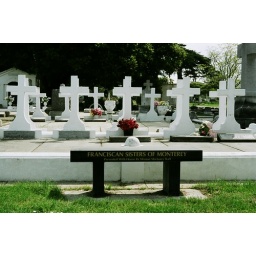
the one in the front row w/ red flowers was 116yrs. old when she died.